Sponge (band)

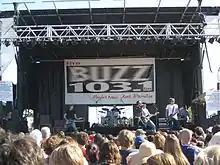
Sponge in 2008. From left to right: Kyle Neely, Billy Adams, Vinnie Dombroski, Andy Patalan, and Tim Krukowski.

Sponge is an American rock band formed in Detroit, Michigan, in 1992 by vocalist Vinnie Dombroski, guitarist Mike Cross, bassist Tim Cross, drummer Jimmy Paluzzi, and guitarist Joey Mazzola. Dombroski and the Cross brothers were previously in the hard rock band Loudhouse, with Mazzola joining later before the end of the band's tenure. Sponge's discography includes ten studio albums, four live albums, and several charting singles. They are best known for their 1994 hit "Plowed", their 1995 hit "Molly (16 Candles Down the Drain)", and their 1996 hit "Wax Ecstatic (To Sell Angelina)".